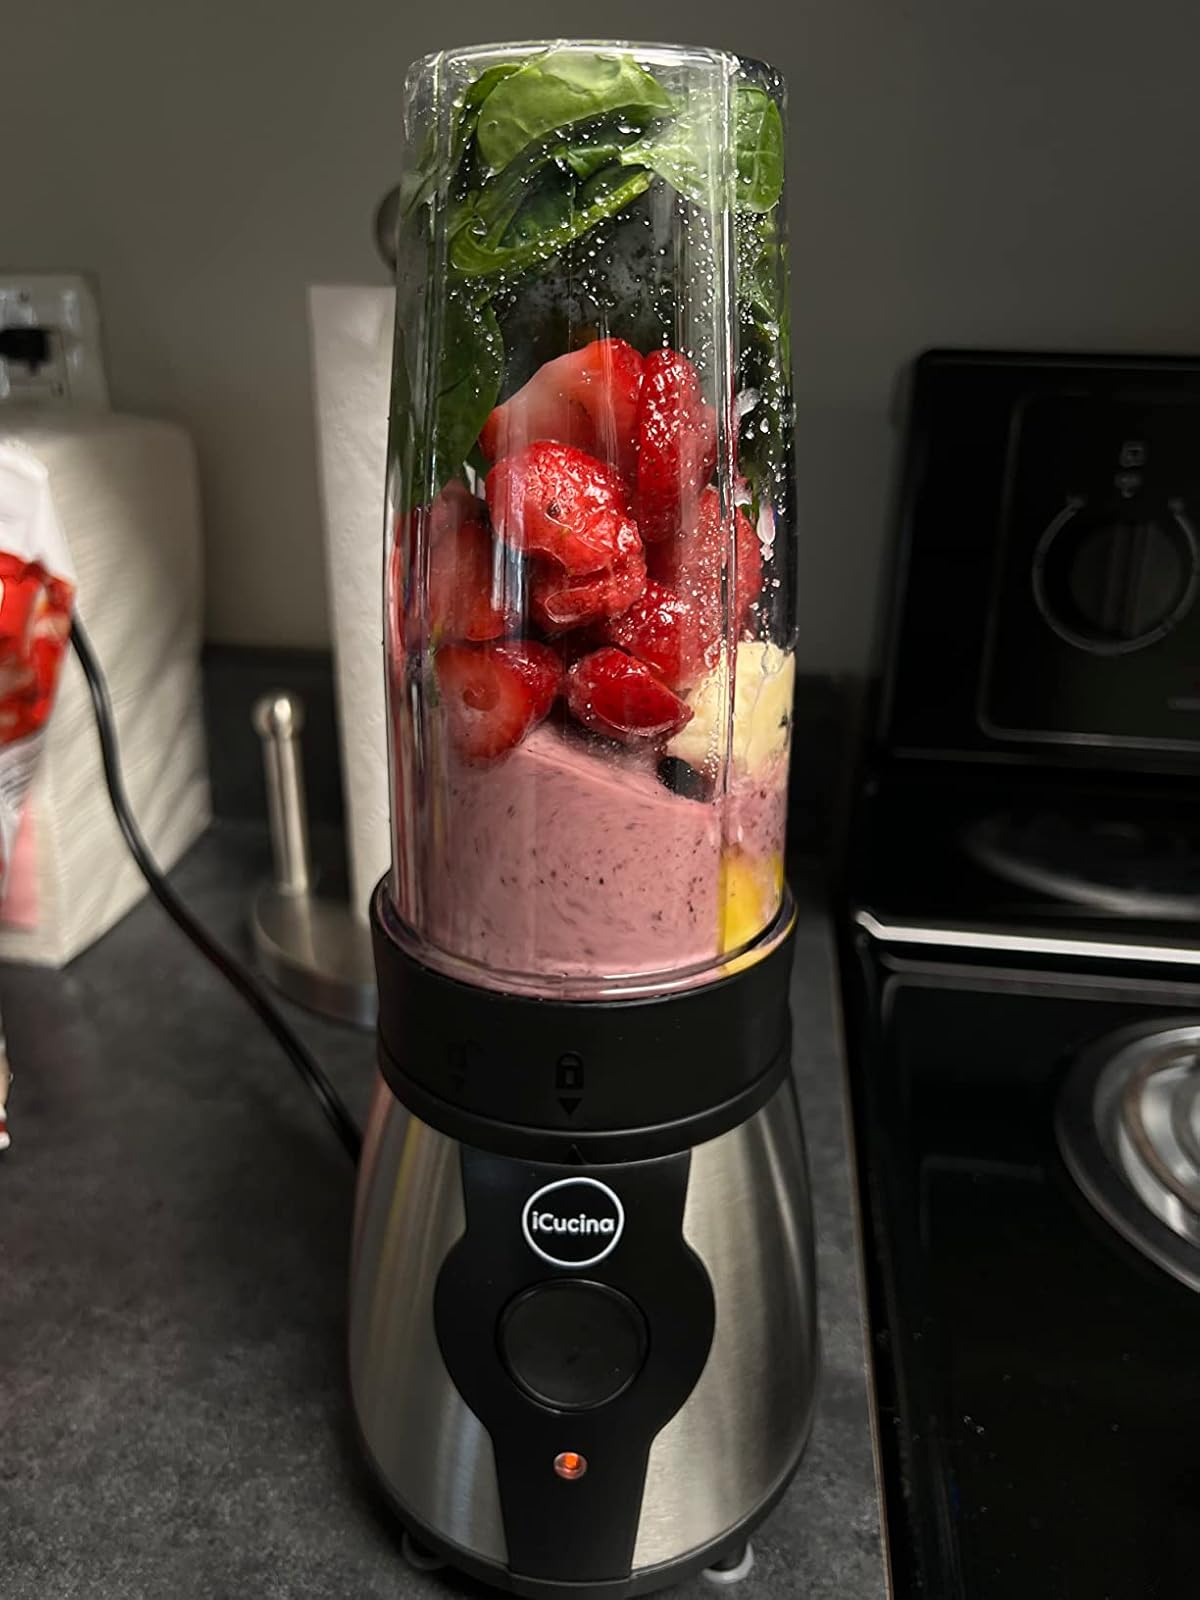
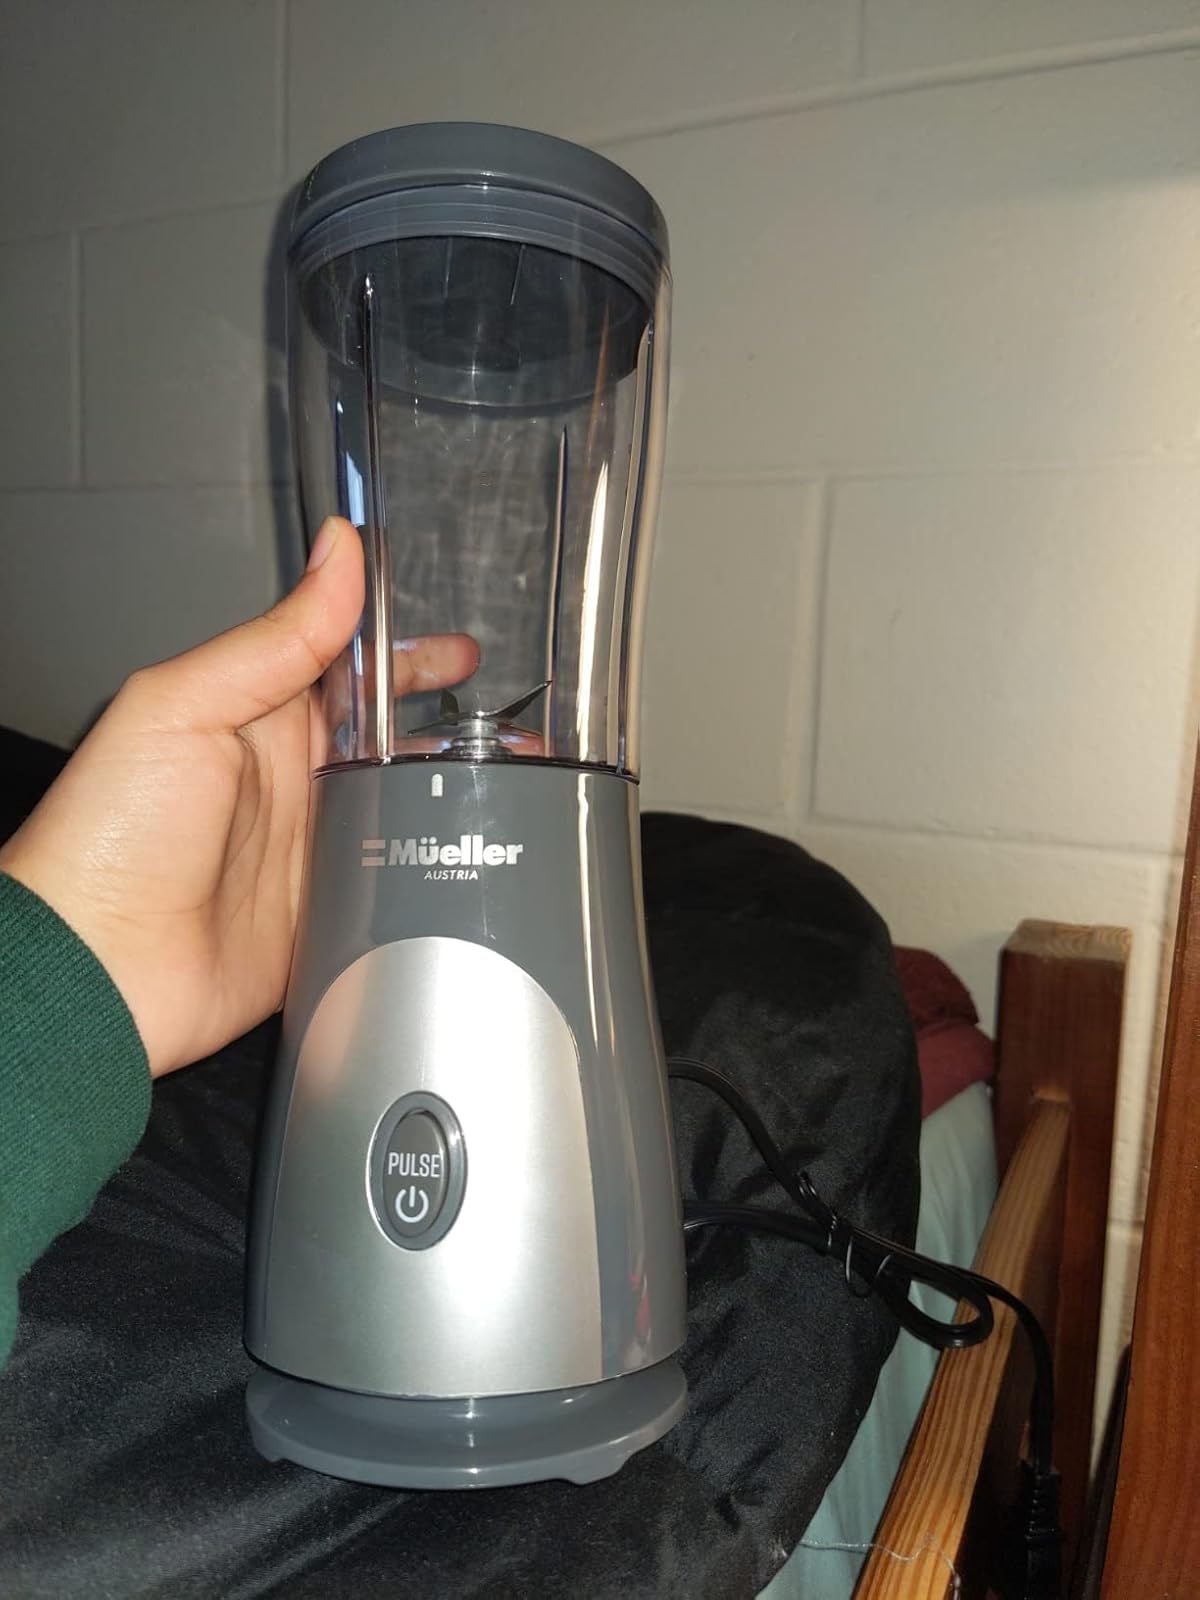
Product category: items_blender
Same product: no